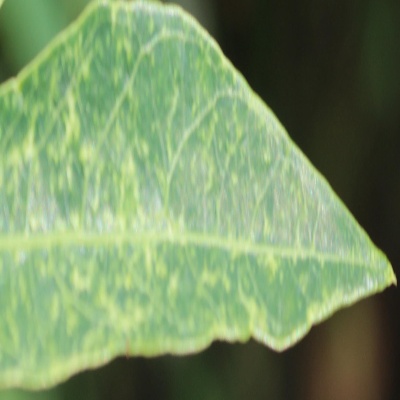
Crop: Cassava
Condition: green mite